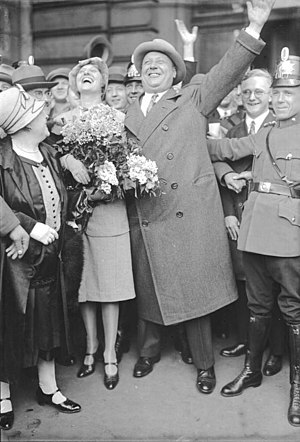
Emil Jannings
Emil Jannings og sin hustru. (maj 1929)
Emil Jannings var den første vinder af en Oscar for bedste skuespiller.